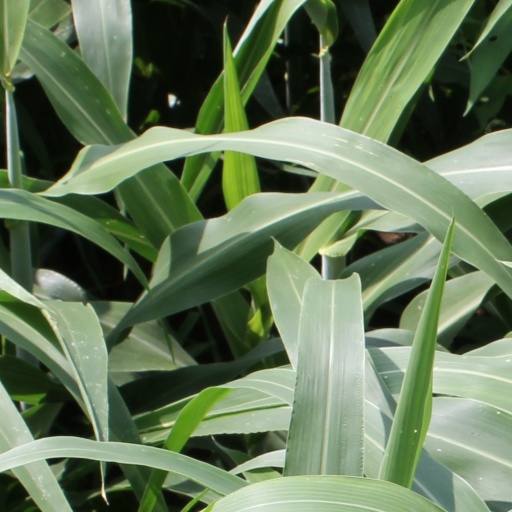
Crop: sorghum